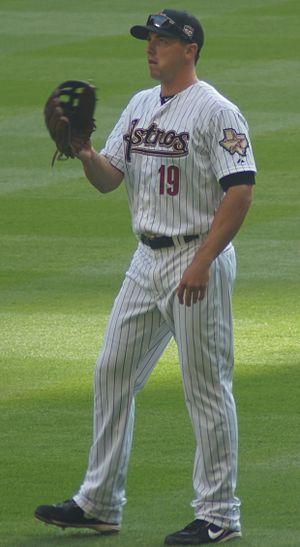
Brian Thomas Bogusevic est un voltigeur de baseball des Orix Buffaloes de la Ligue Pacifique du Japon.